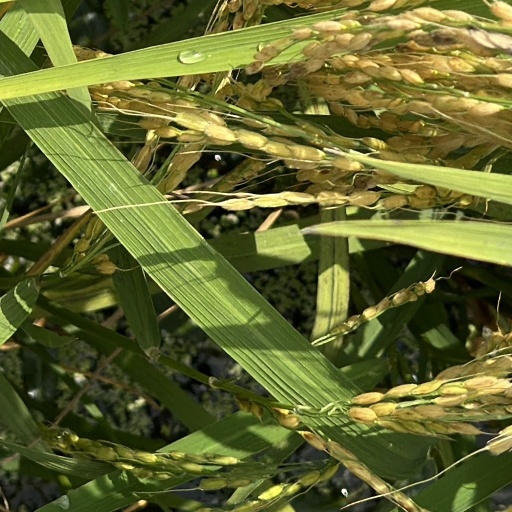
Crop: rice